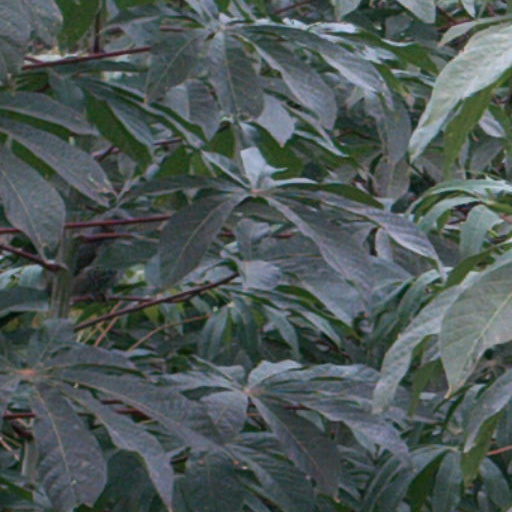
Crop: cassava